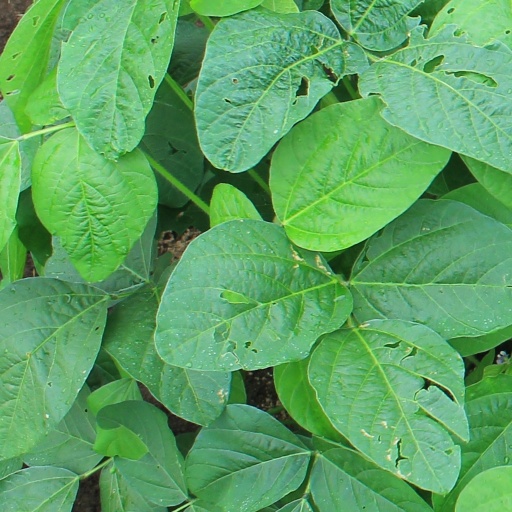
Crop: soybean